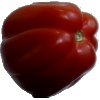
Label: Tomato Heart 1